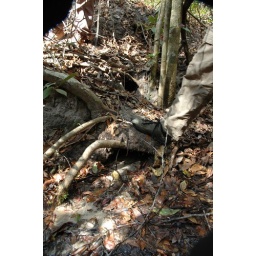
here's the first spring we encountered - the water is flowing out from under tree roots and organic debris.